Nottingham

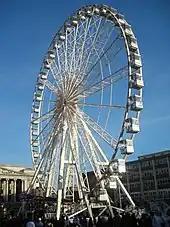
Ferris wheel in Old Market Square

Nottingham's Victoria Centre is the city's main retail shopping centre: it was the first to be built in the city and was developed on the site of the former Nottingham Victoria railway station.